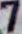
Number: 7